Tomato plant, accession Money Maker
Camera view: tilt-top (135 deg); turntable rotation: 210 degrees
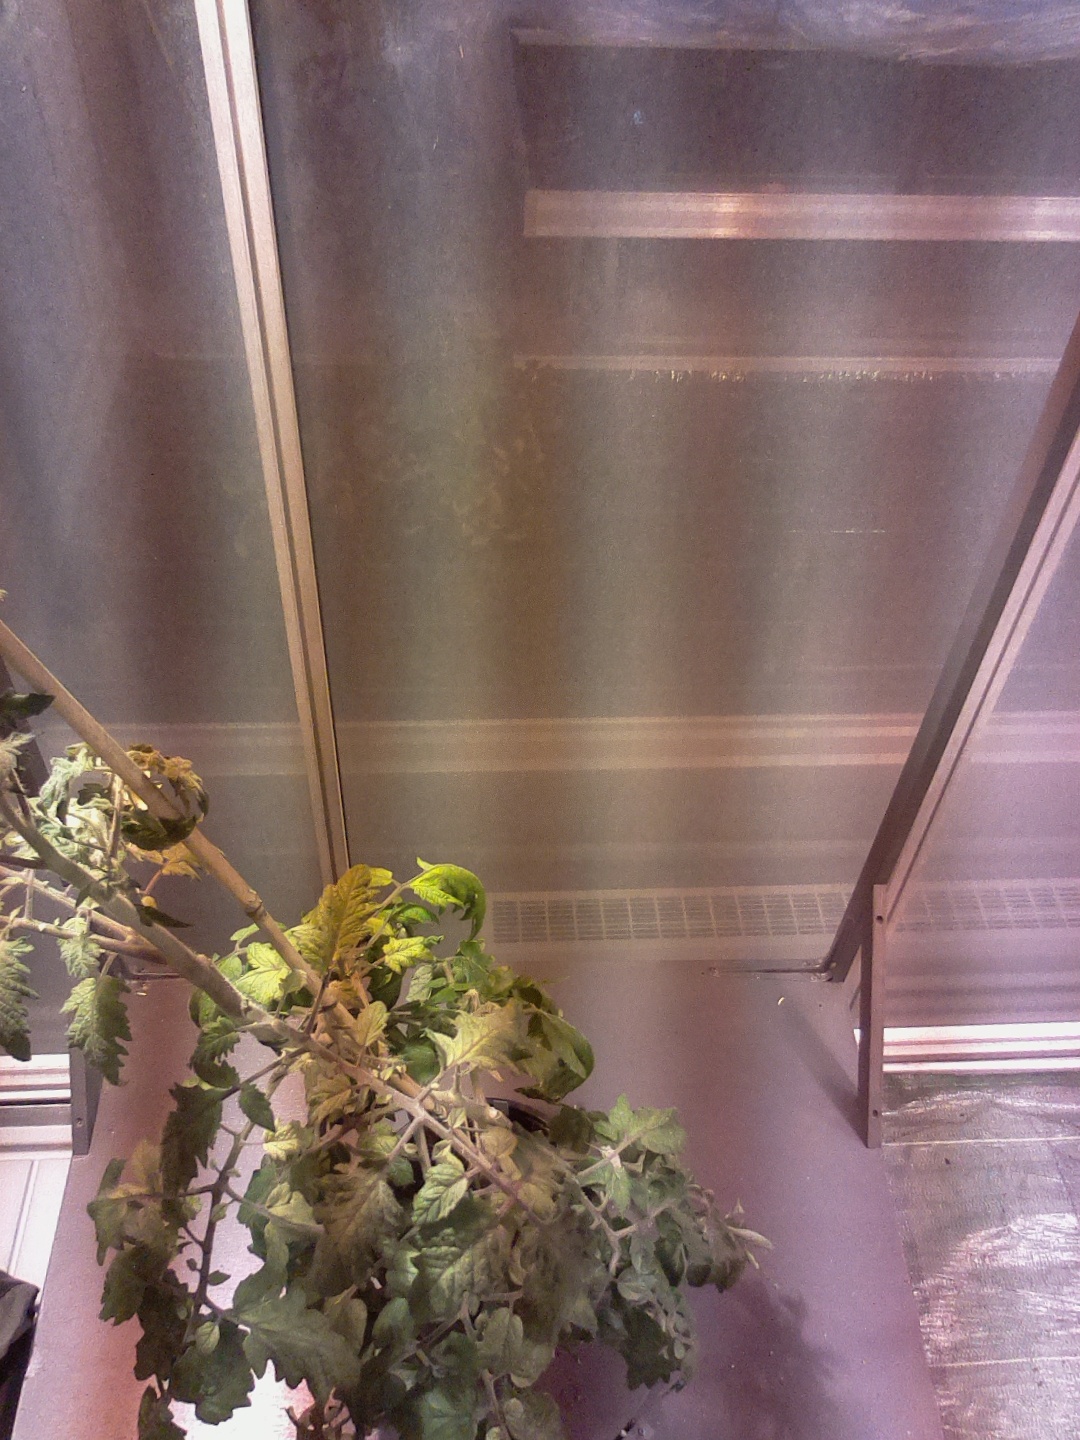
BBCH growth stage 71: 10%-20% of final fruit size